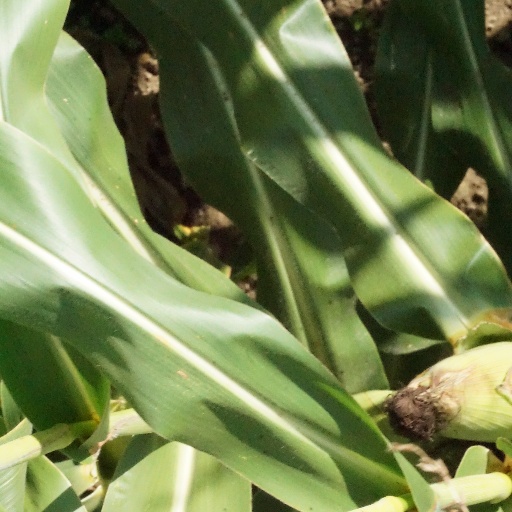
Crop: maize; corn